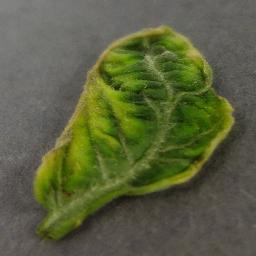
Label: Tomato___Tomato_Yellow_Leaf_Curl_Virus